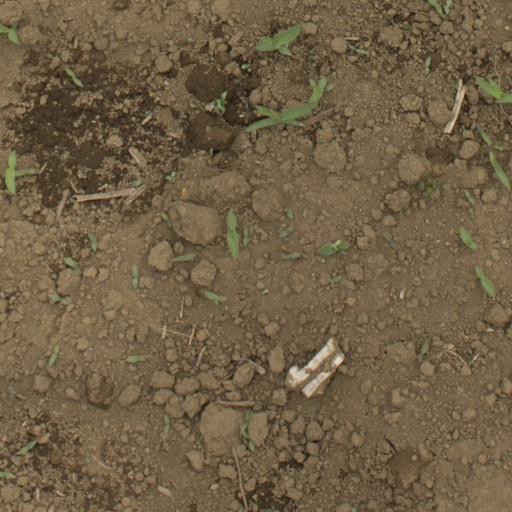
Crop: Jerusalem artichoke